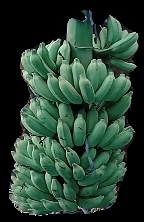
Variety: elakki-bale
Grade: grade1